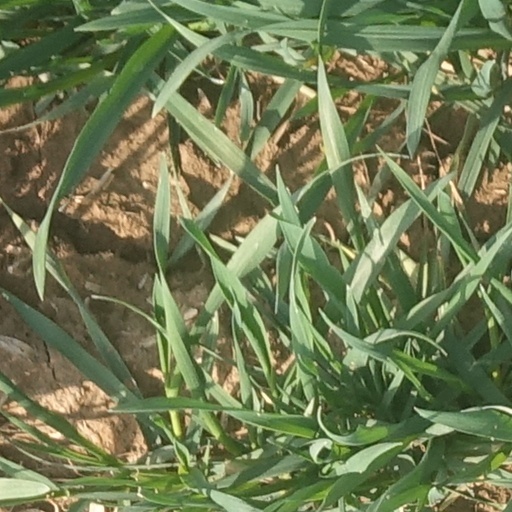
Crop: wheat